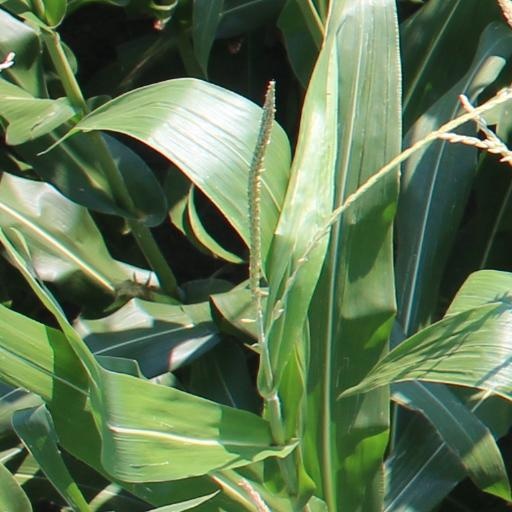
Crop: maize; corn